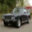
Label: automobile